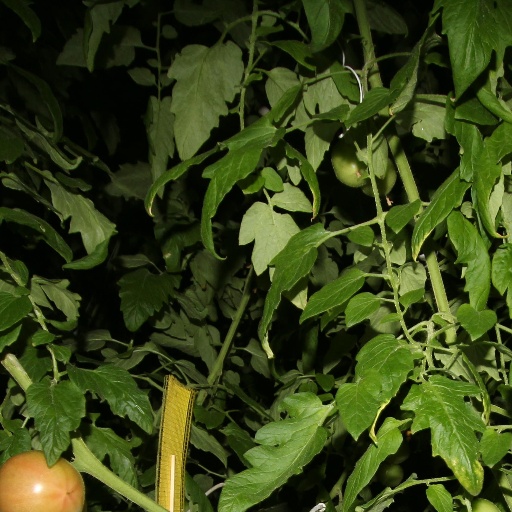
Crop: tomato